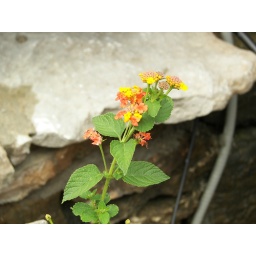
orange flower by rock